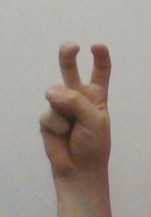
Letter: toot